St. Marks Light

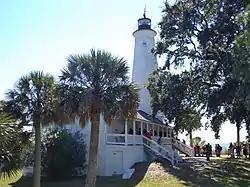
The lighthouse as it appeared in 2013

The St. Marks Light is the second-oldest light station in Florida, United States. It is located on the east side of the mouth of the St. Marks River, on Apalachee Bay.